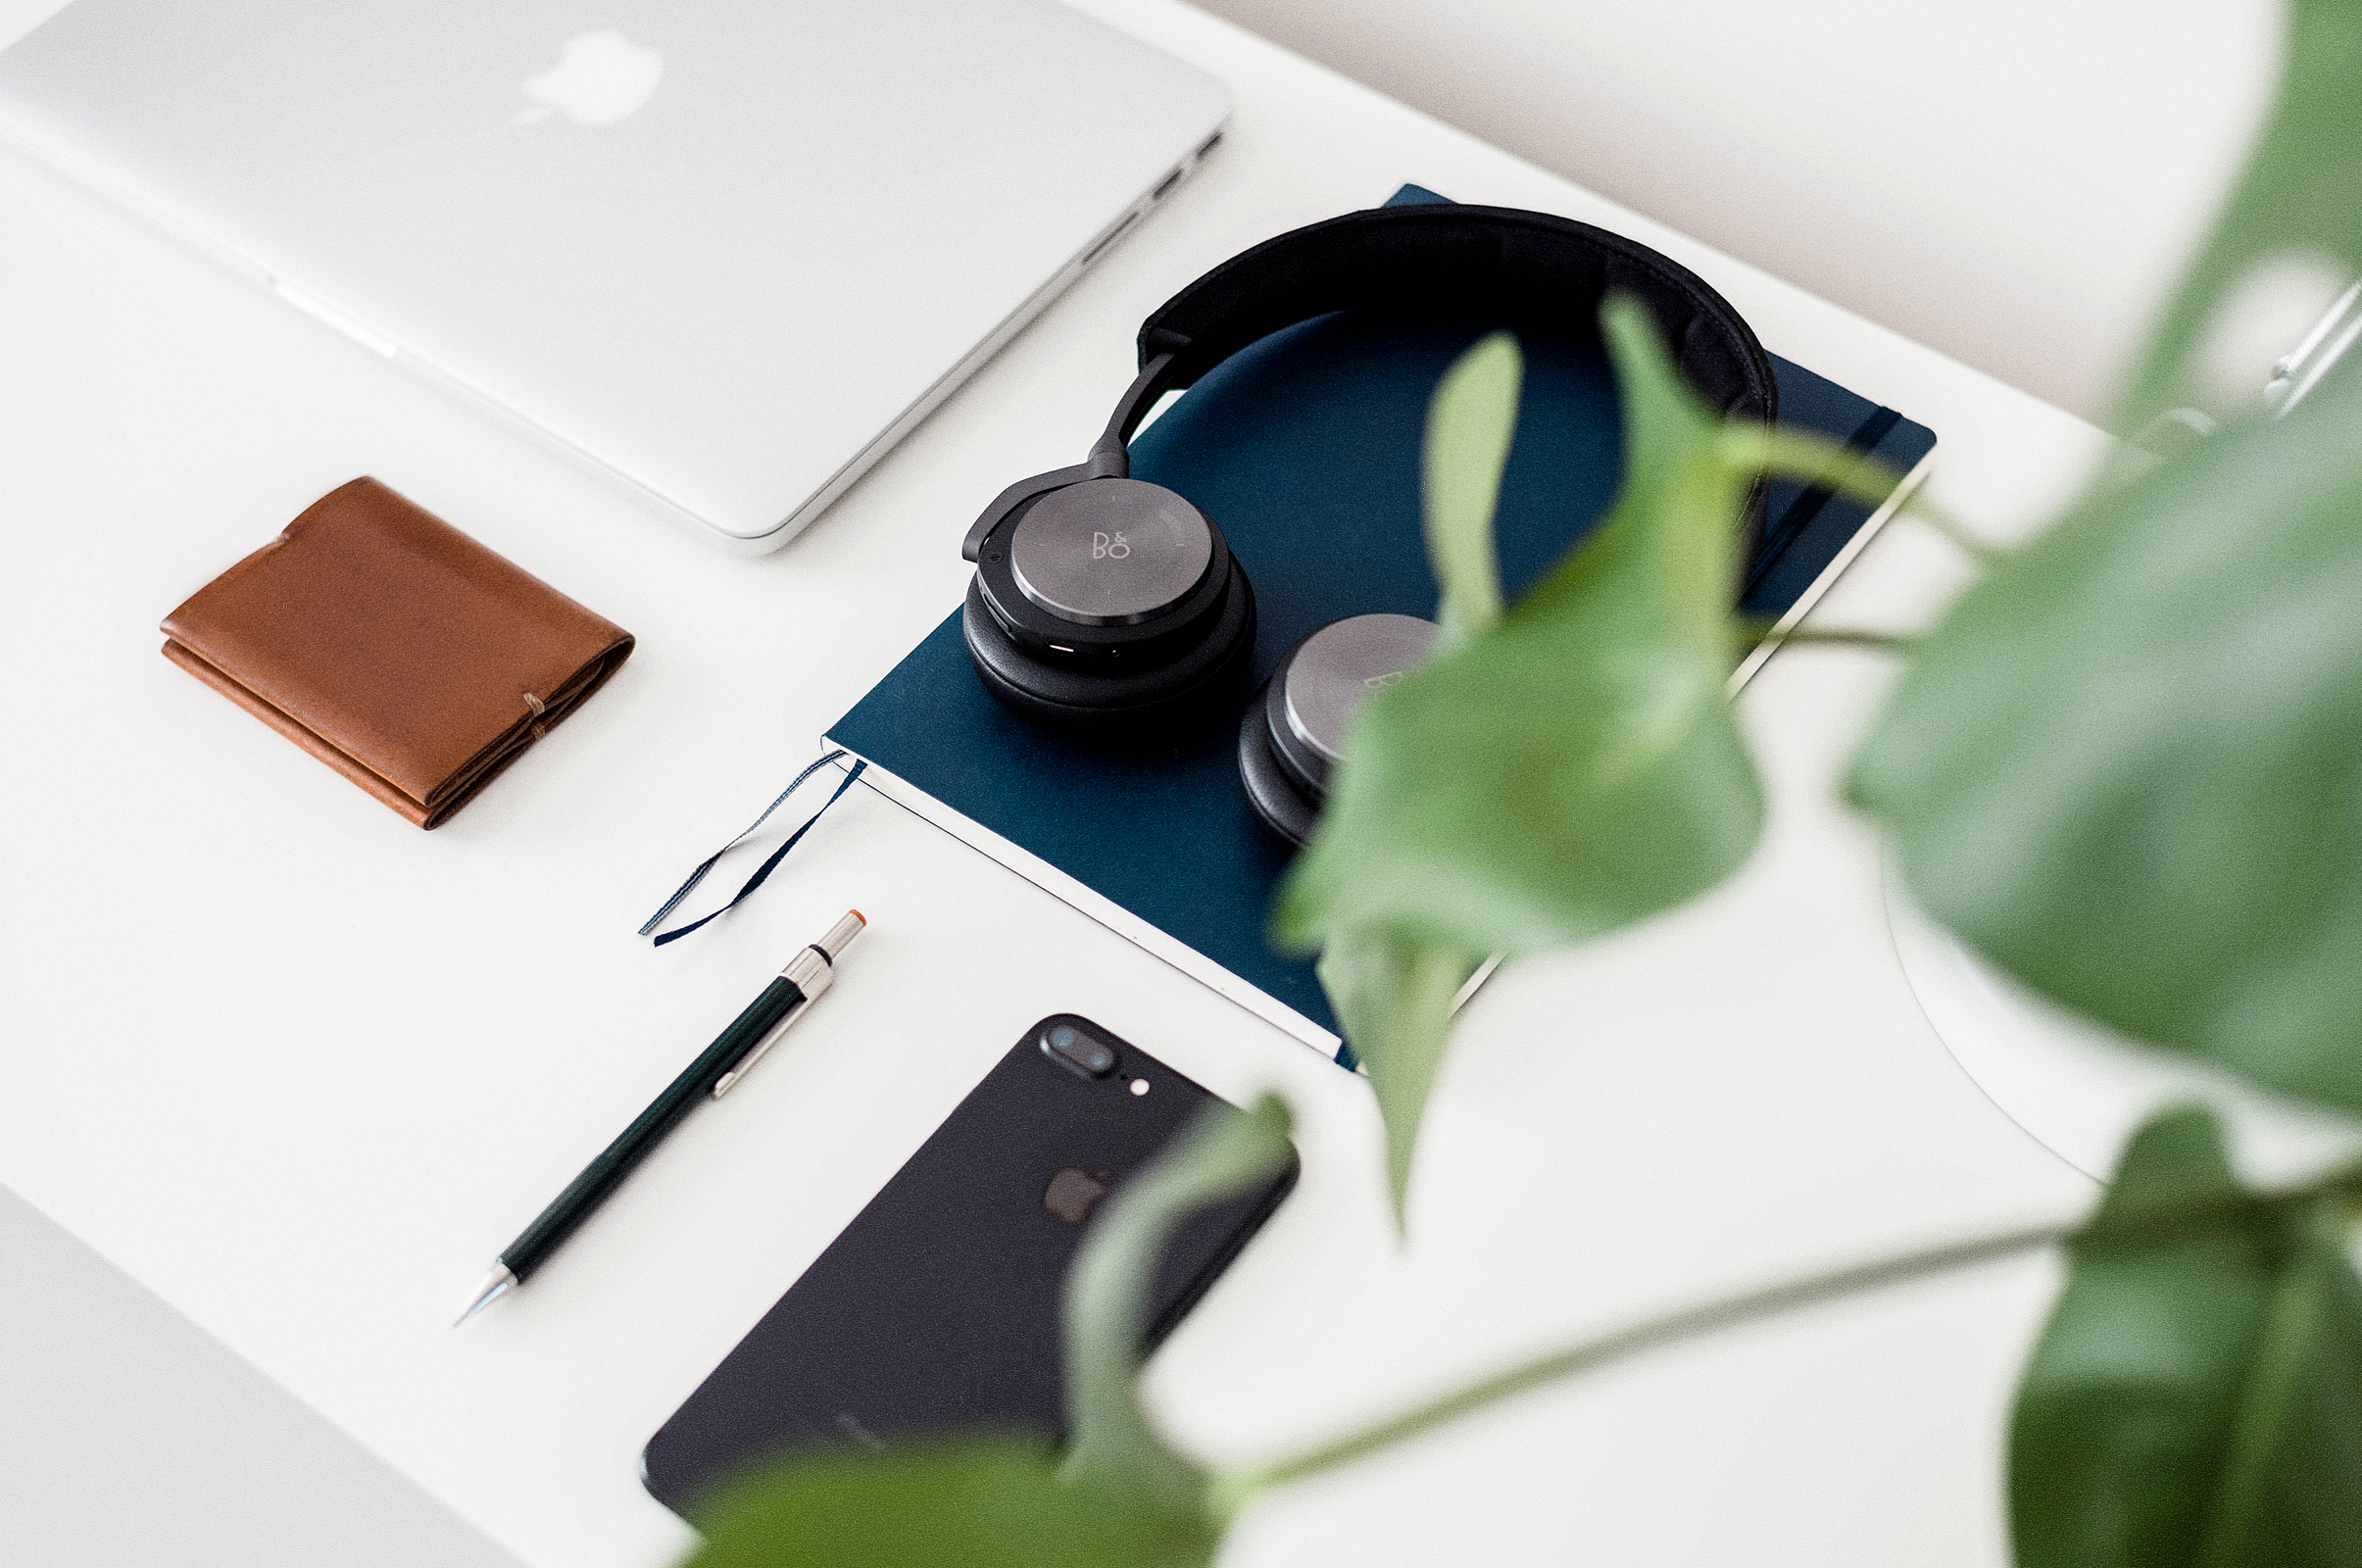
hand, green, color, gadget, eye, glasses